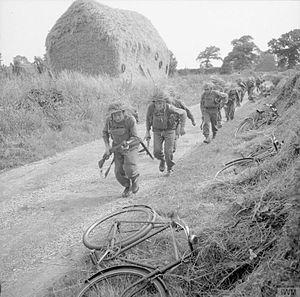
La 76ᵉ division d'infanterie de la British Army est créée lors de la Seconde Guerre mondiale, pour défendre la côte du Norfolk contre une possible invasion allemande. Quand cette menace s'éloigne, elle devient une division chargée de la formation des nouveaux soldats à la fin de l'année 1942. Les nouvelles recrues sont envoyées dans cette unité pour y parfaire leur entraînement. Une fois celui-ci terminé, elles sont dispersées dans les différentes formations de l'armée britannique. En outre, elle sert de réserve pour le 21ᵉ groupe d'armées qui combat en Normandie. Après que toutes les troupes disponibles au Royaume-Uni ont quitté le territoire pour rejoindre la France, l'unité est dissoute en septembre 1944.